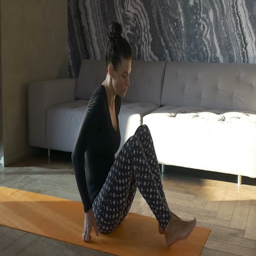
fit woman doing yoga on mat at home in the bedroom .